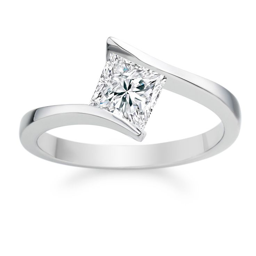
it 's hard to find the ring since rings come in various shapes and sizes .